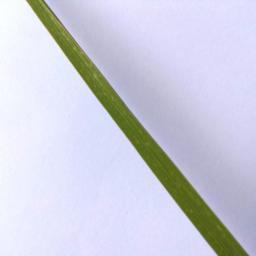
Label: Rice___Healthy